Prince Shiki

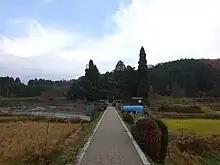
Emperor Kasuga Tomb

A poem composed by Prince Shiki after he moved from Asakura Palace to Fujiwara Palace.